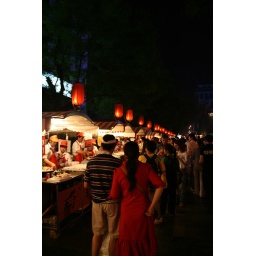
Street food market in Dong Hua Men road